Architecture of Sardinia

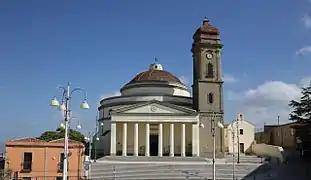
Sanctuary of the Blessed Virgin Assumed

During the Roman period, roads were constructed across the island, cities were restructured, and new settlements were built. Many Roman-era buildings and infrastructure still survive to this day such as aqueducts, baths, a theater, and the amphitheater of Cagliari.